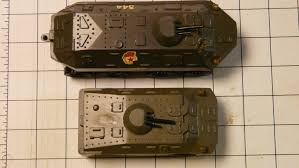
Label: BTR-60